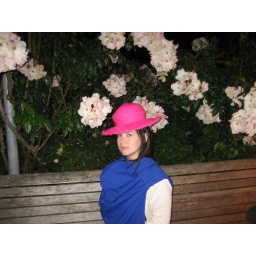
The woman in the pink hat